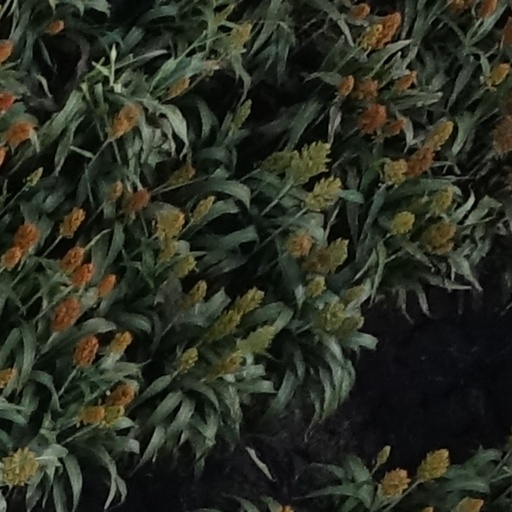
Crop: sorghum